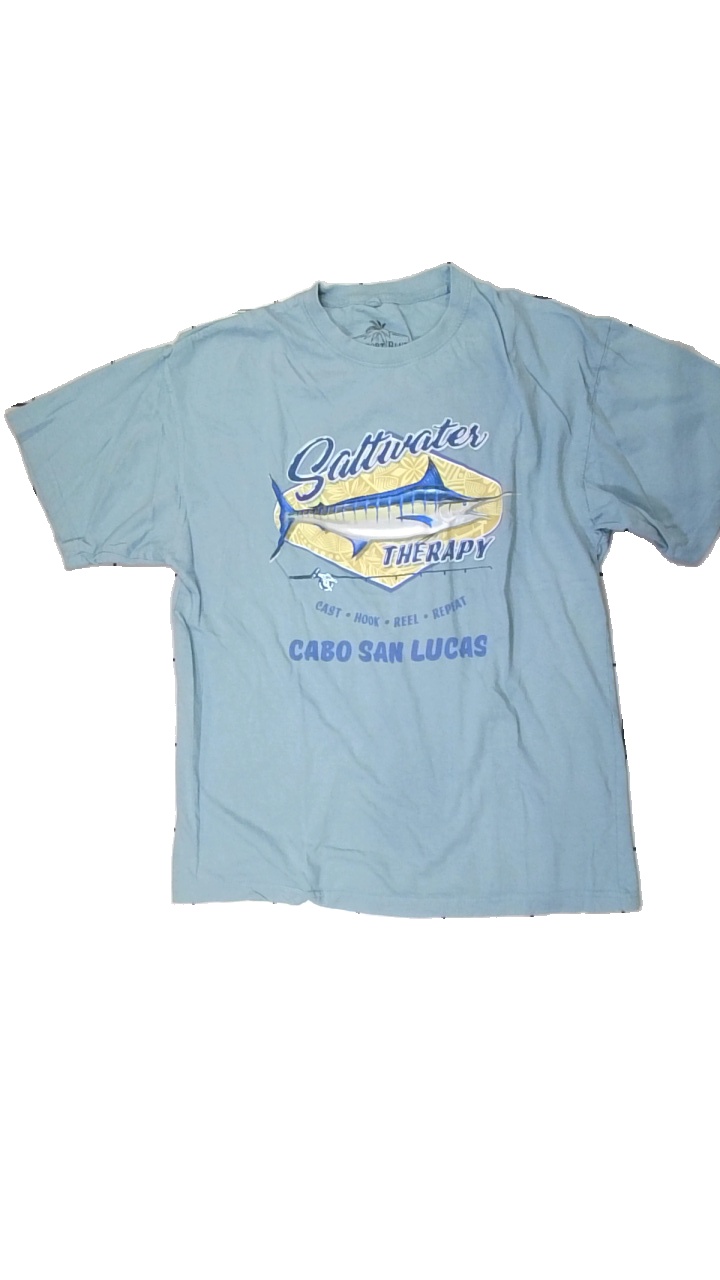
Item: T-shirt (Men)
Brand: Newport Blue
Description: blå t-shirt med fisk + text fram
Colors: Blue, Yellow, White
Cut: Regular
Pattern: Animal print
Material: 100% cotton
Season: All
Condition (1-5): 5
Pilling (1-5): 5
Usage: Reuse
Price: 50-100